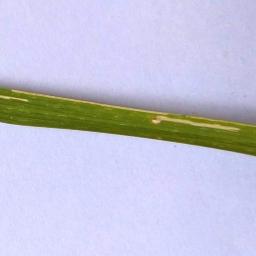
Label: Rice___Leaf_Blast